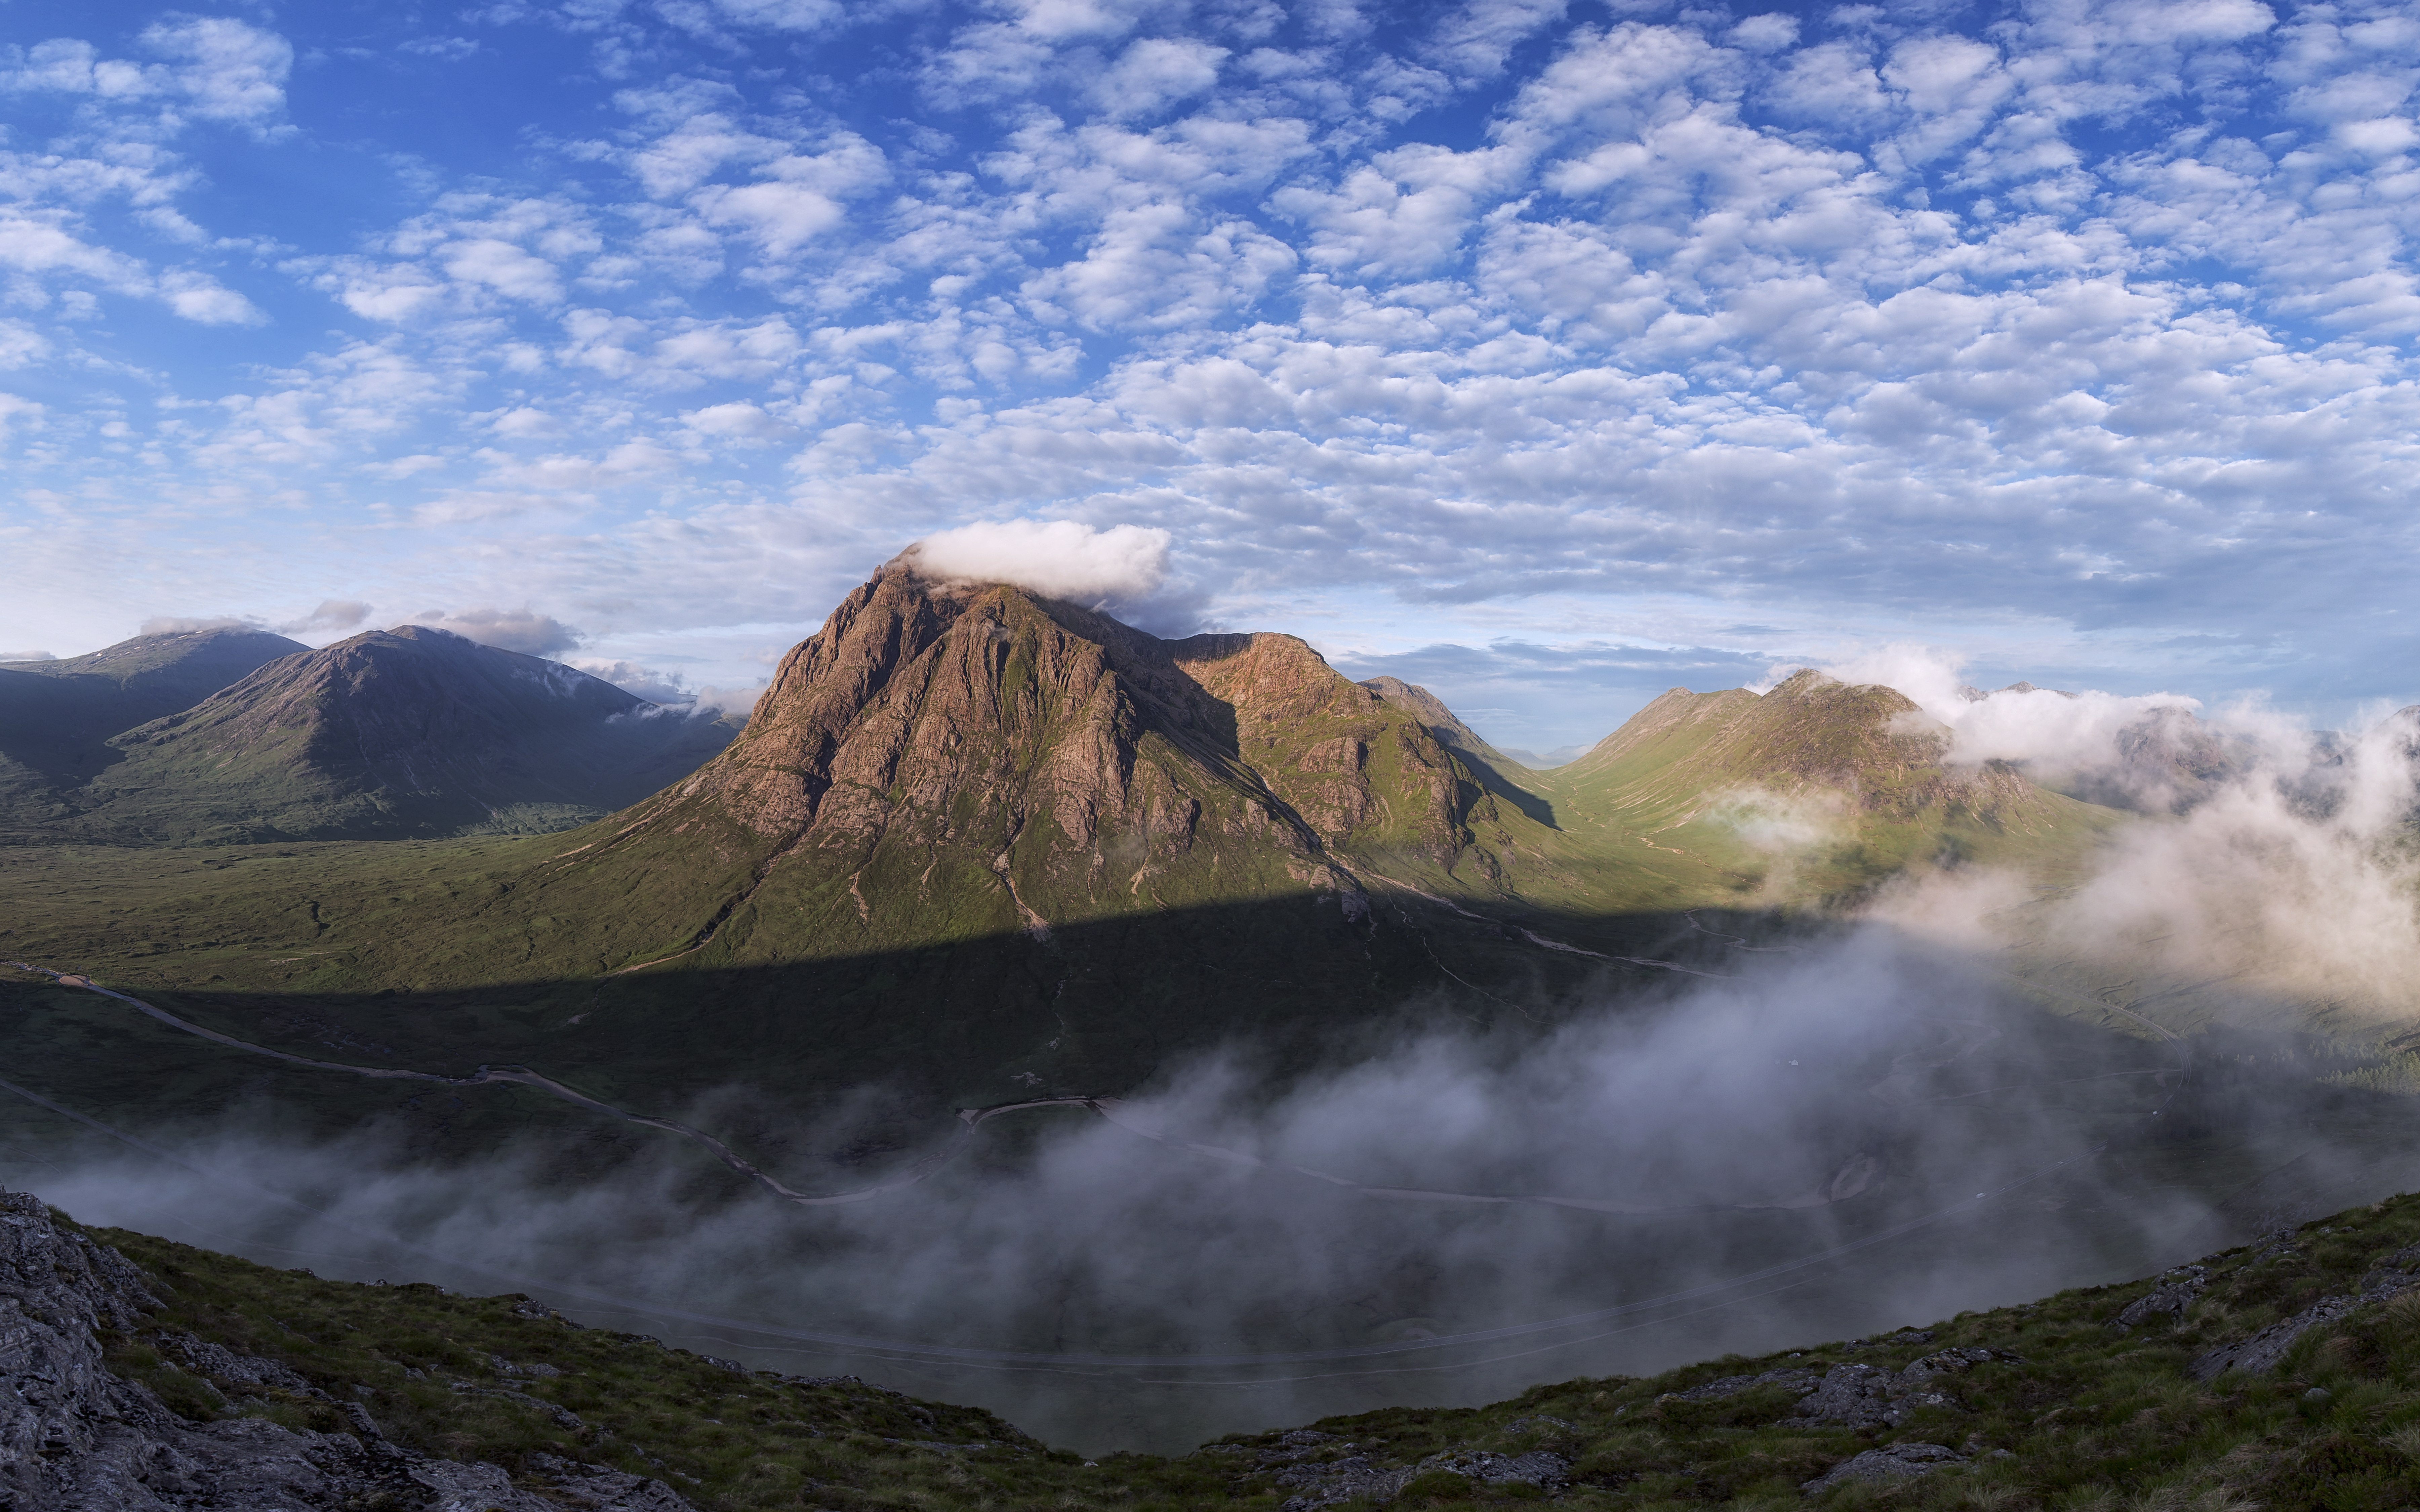
landscape, nature, rock, wilderness, mountain, cloud, sky, mist, hill, mountain range, highland, national park, ridge, plateau, canon6d, scotland, fell, loch, glencoe, highlands, buachailleetivemor, westhighlands, ef1635mmf4lisusm, morningmist, landform, geographical feature, atmospheric phenomenon, mountainous landforms